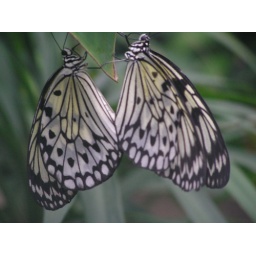
taken at the butterfly house in lancaster